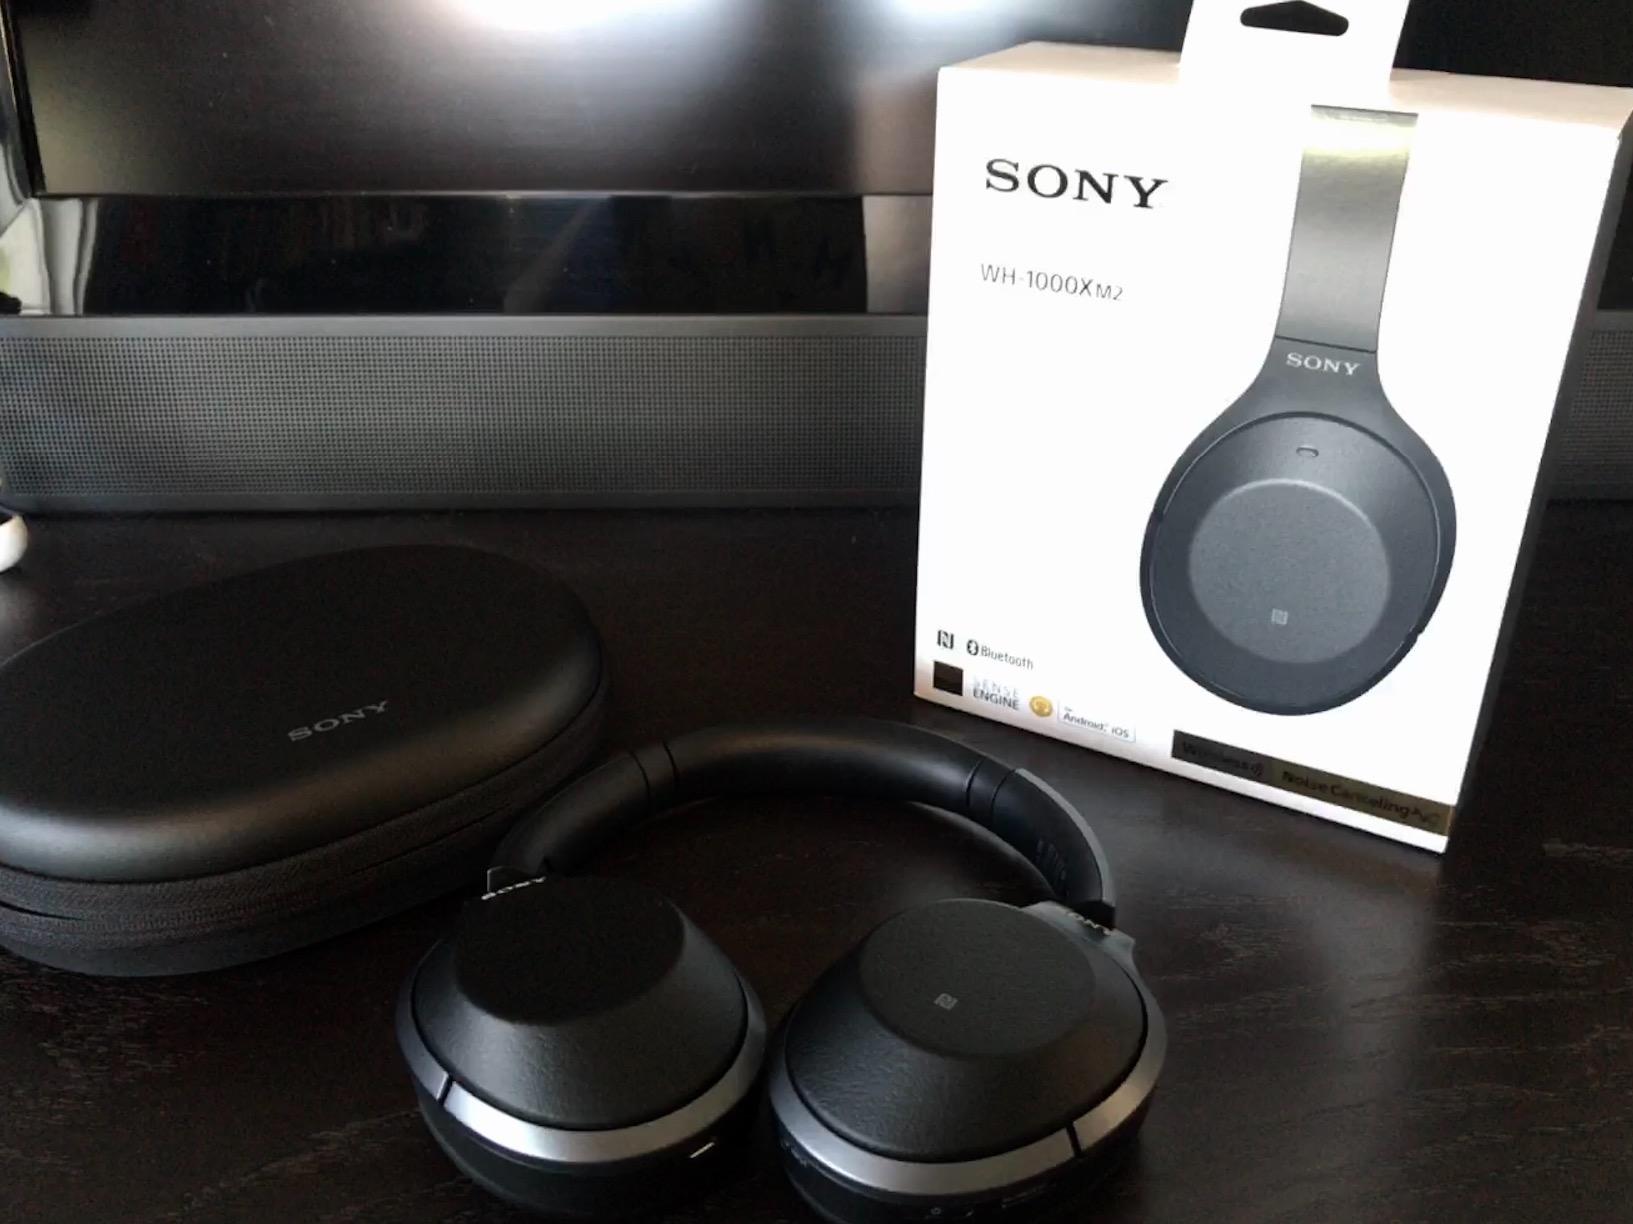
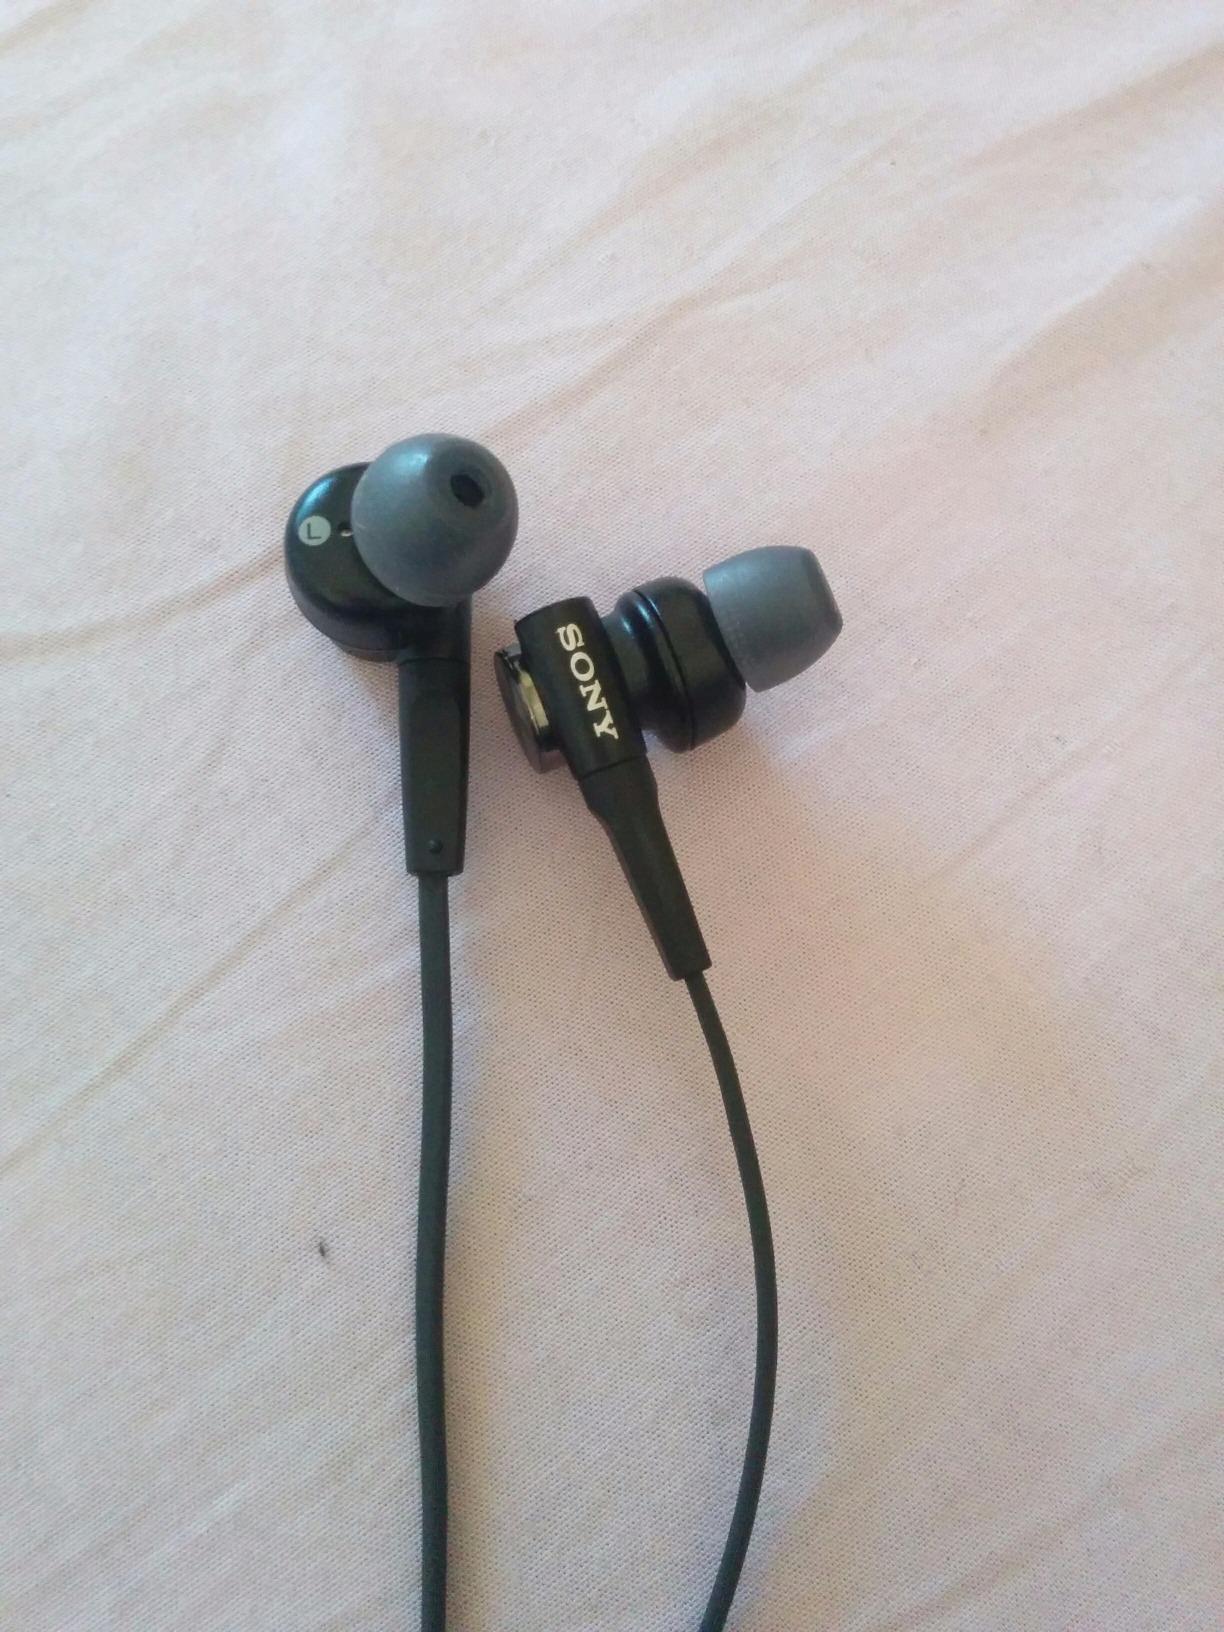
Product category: headphones
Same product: no